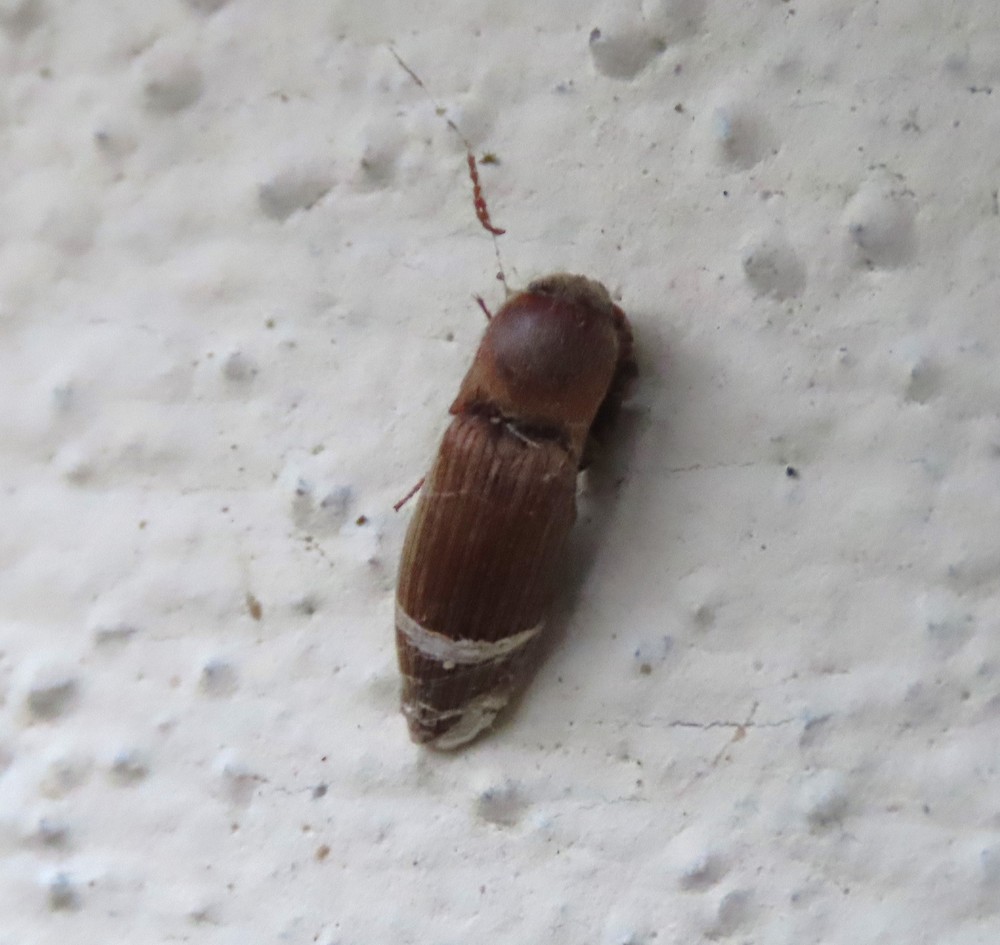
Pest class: clickbeetles_wireworms